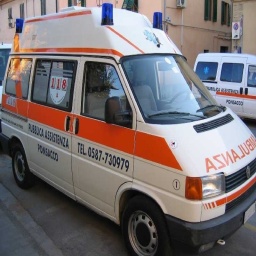
Label: ambulance